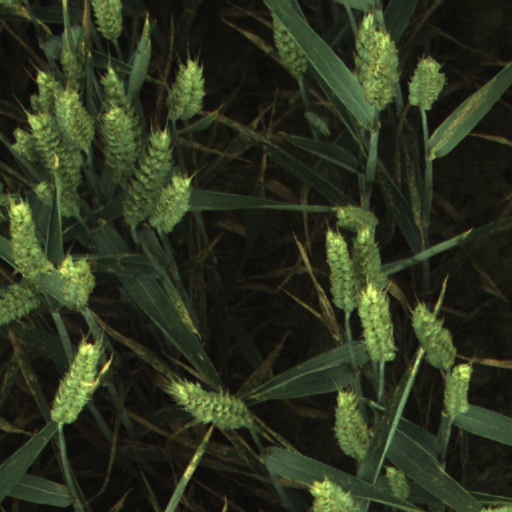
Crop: wheat